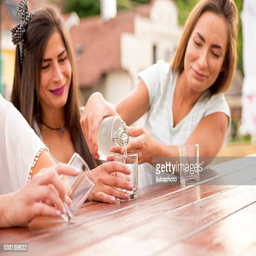
water pouring from bottle into the glass